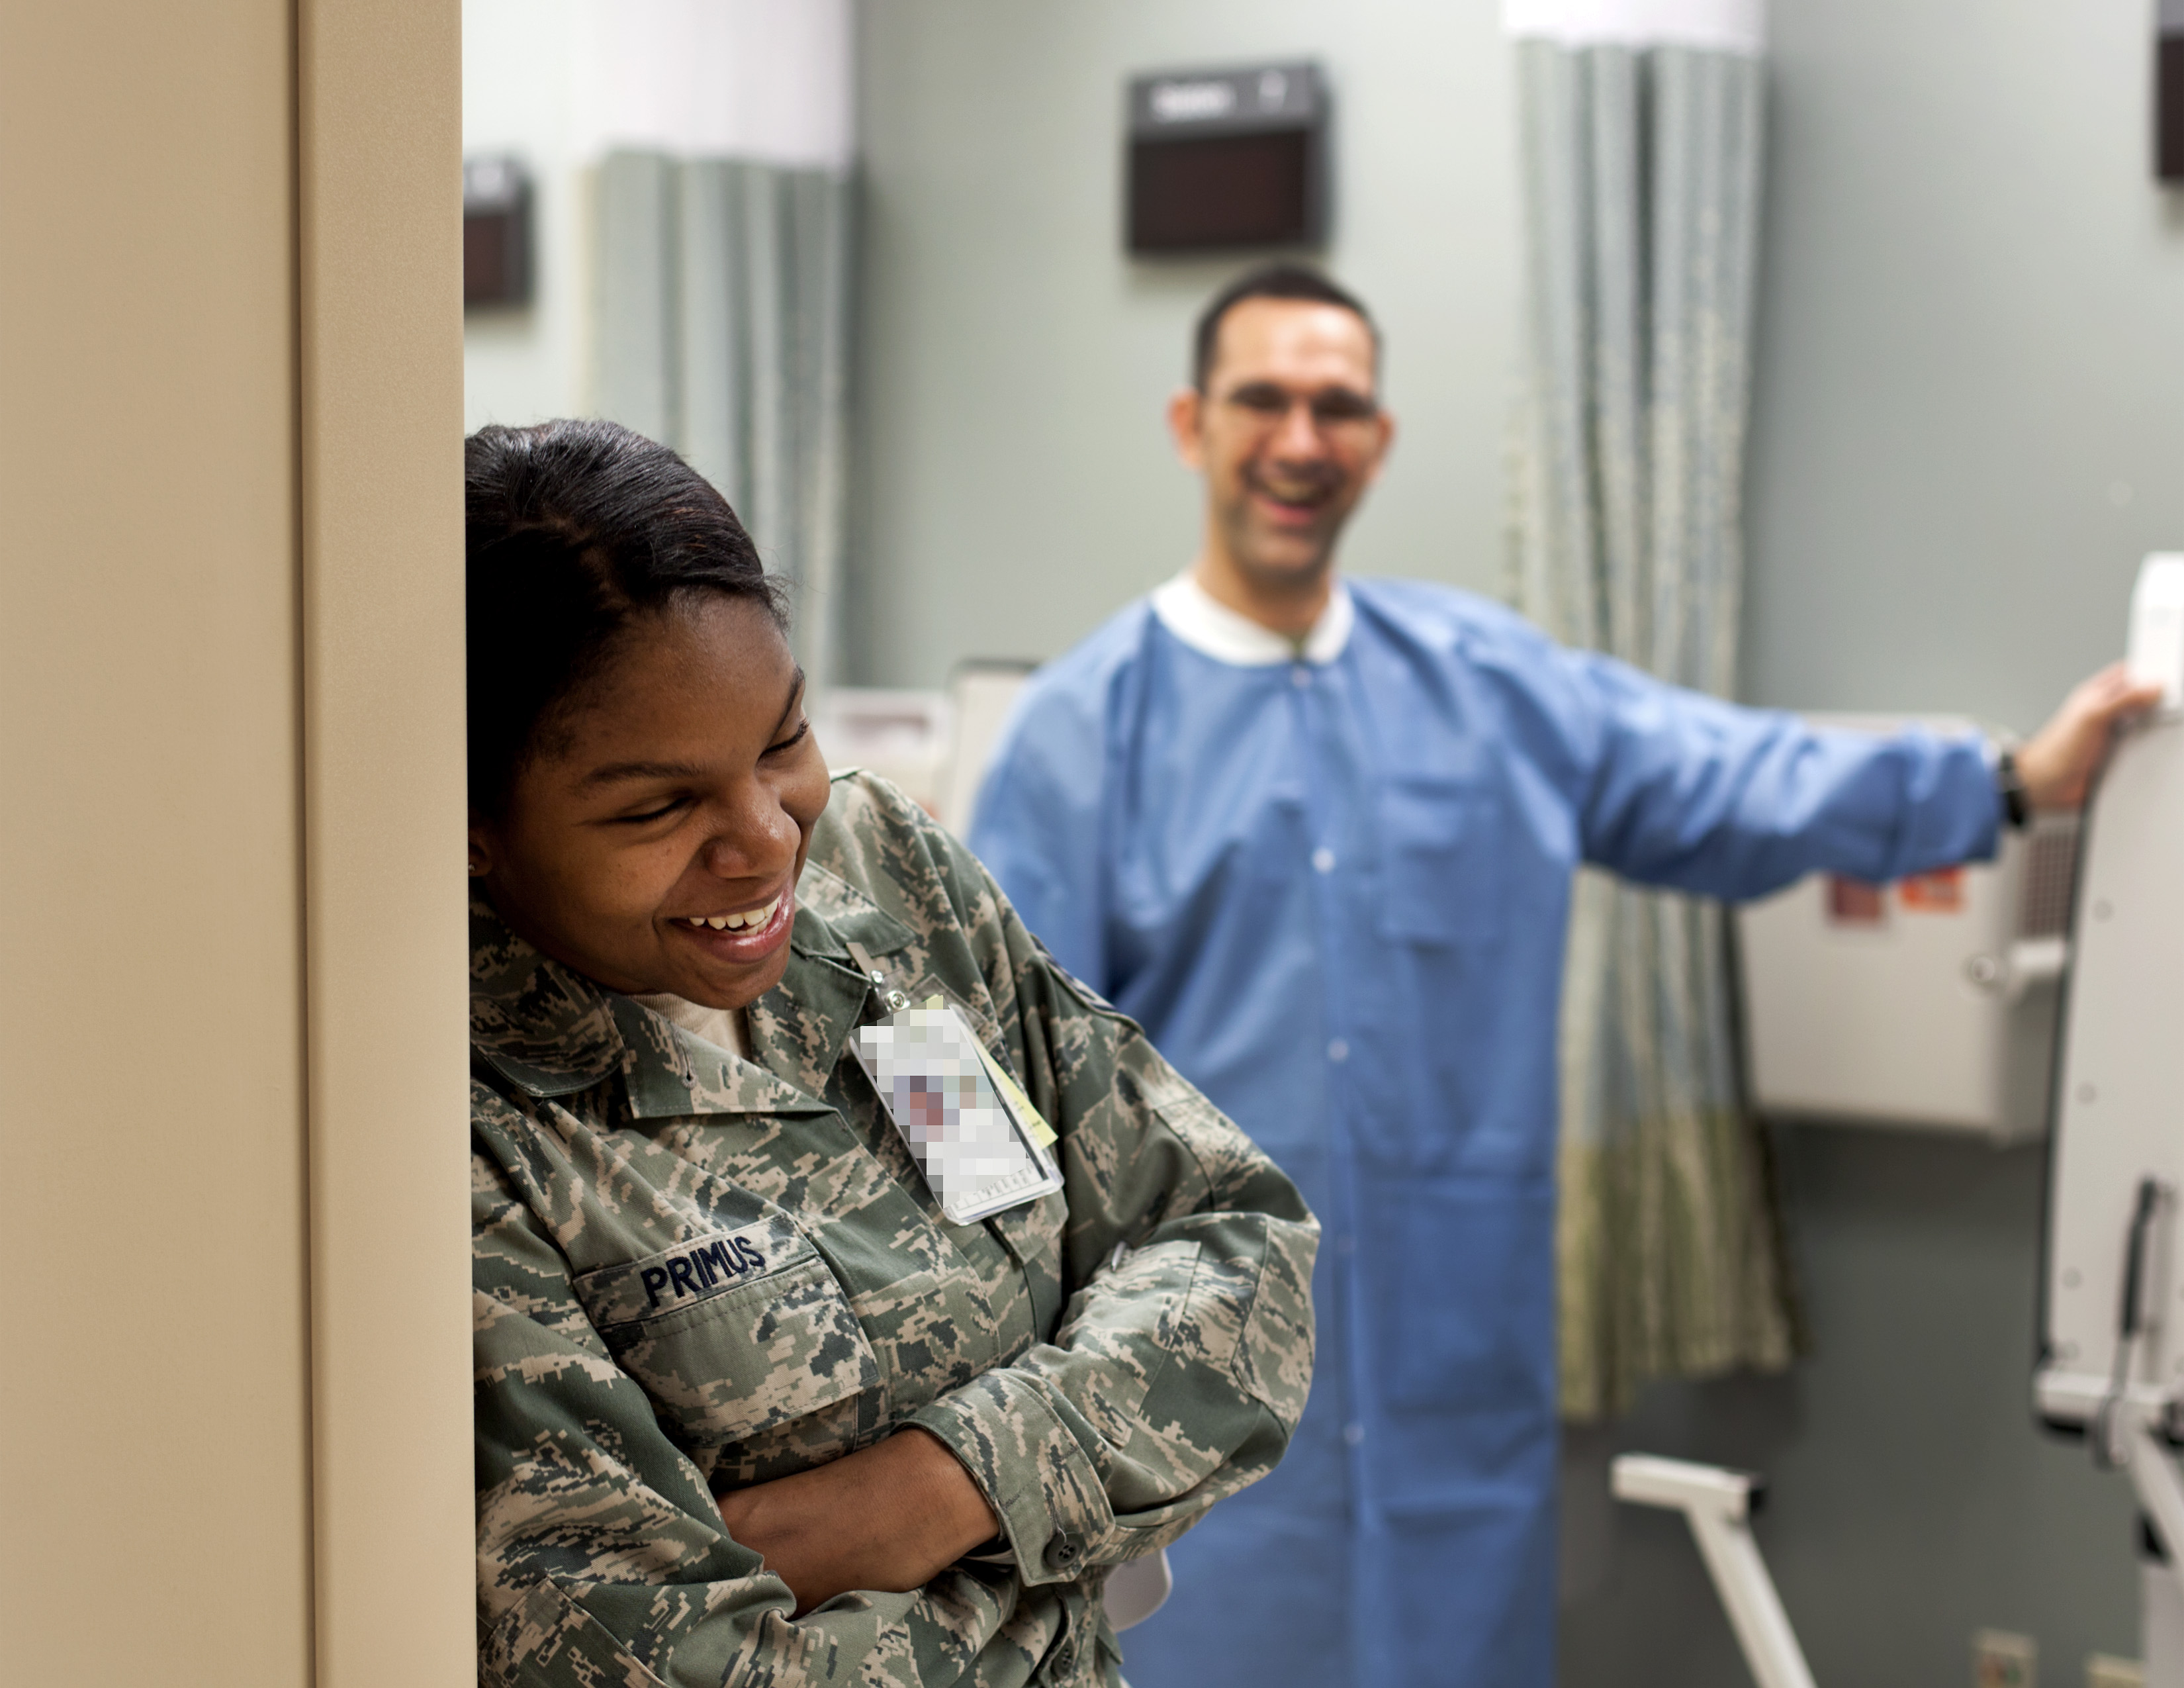
person